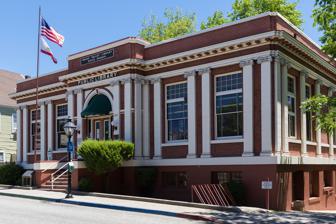
Building: Grass Valley Public Library
Country: United States of America
Year built: 1916
United States historic place Grass Valley Public Library U.S. National Register of Historic Places Grass Valley Library-Royce Branch Show map of California Show map of the United States Location 207 Mill St, Grass Valley, California Coordinates 39°12′58″N 121°3′50″W / 39.21611°N 121.06389°W / 39.21611; -121.06389 Built 1916 Architect William Mooser Architectural style Classical Revival (Type A) MPS California Carnegie Libraries MPS NRHP reference No. 92000267 Added to NRHP March 26, 1992 The Grass Valley Public Library (renamed the Grass Valley Library-Royce Branch ) is a Carnegie library and on the National Register of Historic Places . Located in Grass Valley, California and a part of the Nevada County Library System, it is open Tuesday through Saturday. History Plaque added in 2005 at the library's entrance when it was renamed in honor of Josiah Royce There were several early attempts to establish a library in the California Gold Rush town of Grass Valley.  The first was in 1860, followed by another in 1869, but neither survived. The Emmanuel Episcopal Church was established in Grass Valley in 1858, but it wasn't until 1901 that the non-denominational Emmanuel Church Library opened to provide library services to "the Atheist and the Buddhist if such there be". A decade later, the city became the library's governing body.  It requested a Carnegie grant in 1914 and received $15,000 the following year.  The chosen building site, at 207 Mill Street, near the intersection of Mill and Neal Street, had been the birthplace and early home of philosopher Josiah Royce . In 2005, the library, now a branch of the county library system, was renamed to honor Royce. Structure San Francisco architect William Sebastian Mooser was selected over William Weeks to design the new library.  The builders were Welch Bros. and Hannemann from Oakland who also built the Gridley Carnegie Library. The building is of Neoclassical architecture (also known as "classical revival" style).  Its exterior includes red brick and white pilasters . References